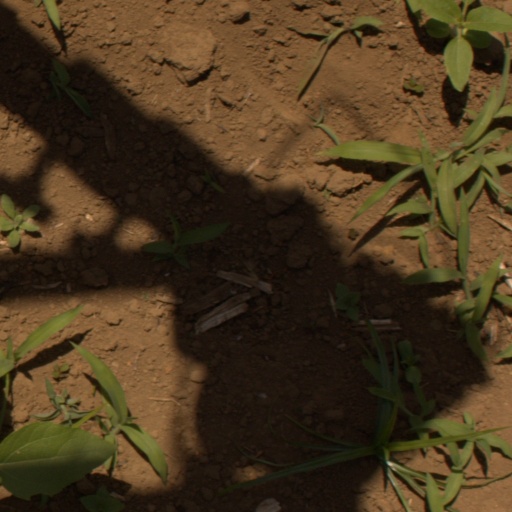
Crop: Jerusalem artichoke